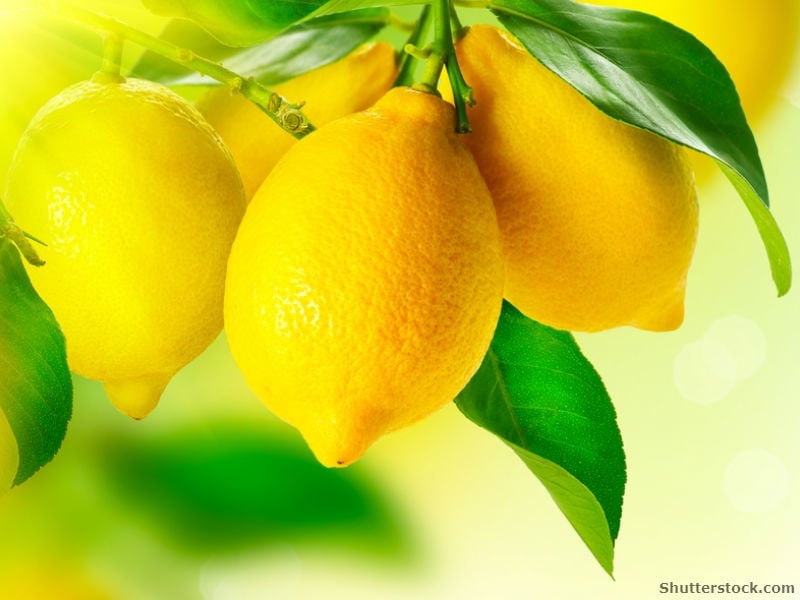
Label: Lemon